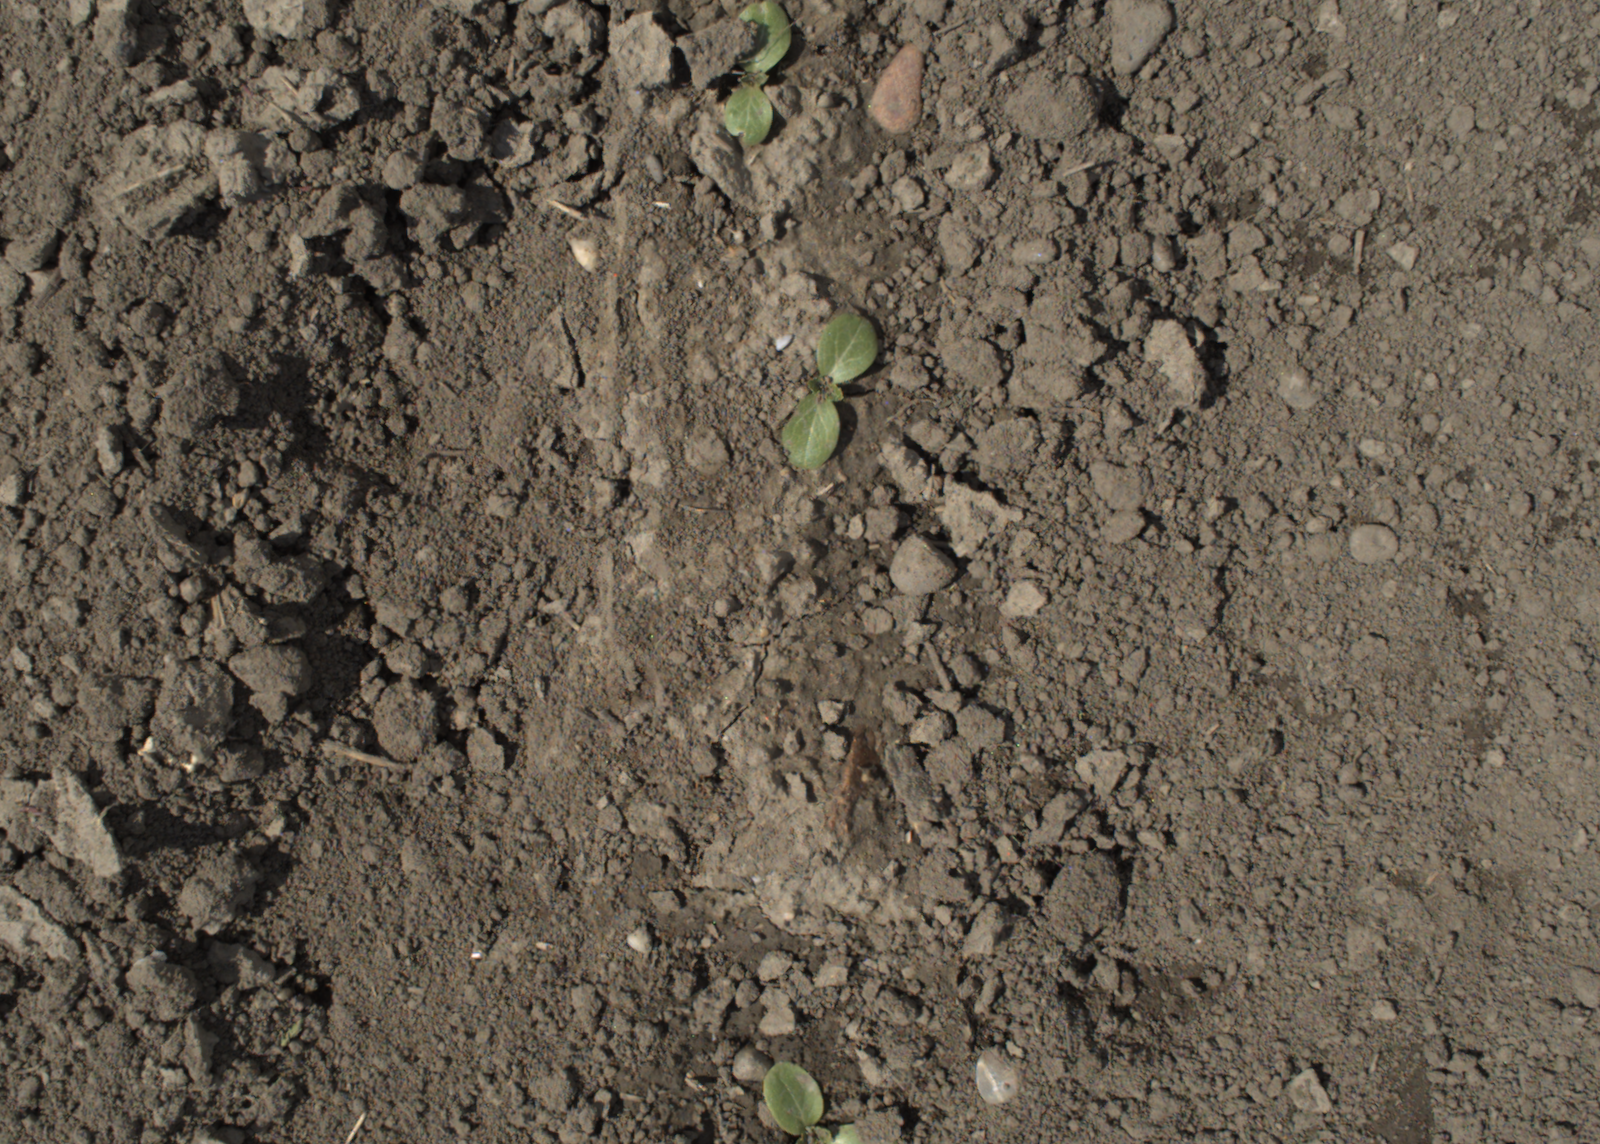
Capture date: 28.05.2021 10:30:15
Weather: mixed
Wind: medium
Seeding date: 27.04.2021
Plant canopy height (mm): 1018